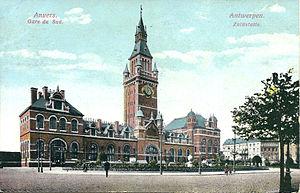
Jules-Jacques Van Ysendyck, né à Paris le 17 octobre 1836 et mort à Uccle le 17 mars 1901, est un architecte belge. Il est le plus prolifique propagandiste du style néo-Renaissance flamande, inspiré des constructions de style Renaissance dans les Pays-Bas espagnols et qui était proposé à l'époque comme le style national belge par excellence.
La gare d'Anvers-Sud est une gare ferroviaire belge de la SNCB sur les lignes 52 et 59, située dans le district de Anvers dans la ville du même nom.